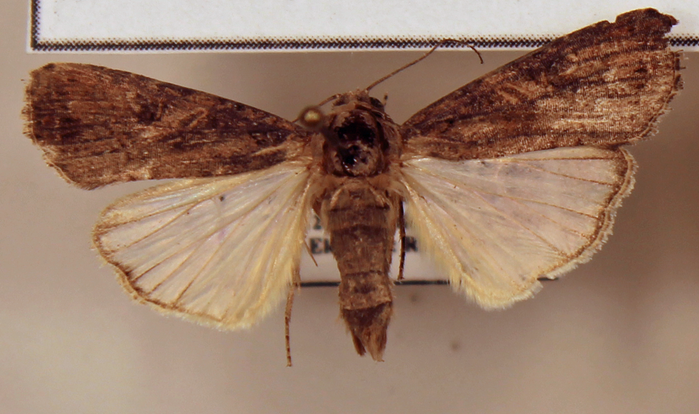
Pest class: cutworms